Black Tight Killers

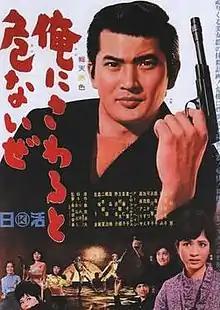
Japanese theatrical poster

, literally - "Touching me is dangerous" is a 1966 Japanese film directed by Yasuharu Hasebe and based on the novel by Michio Tsuzuki.